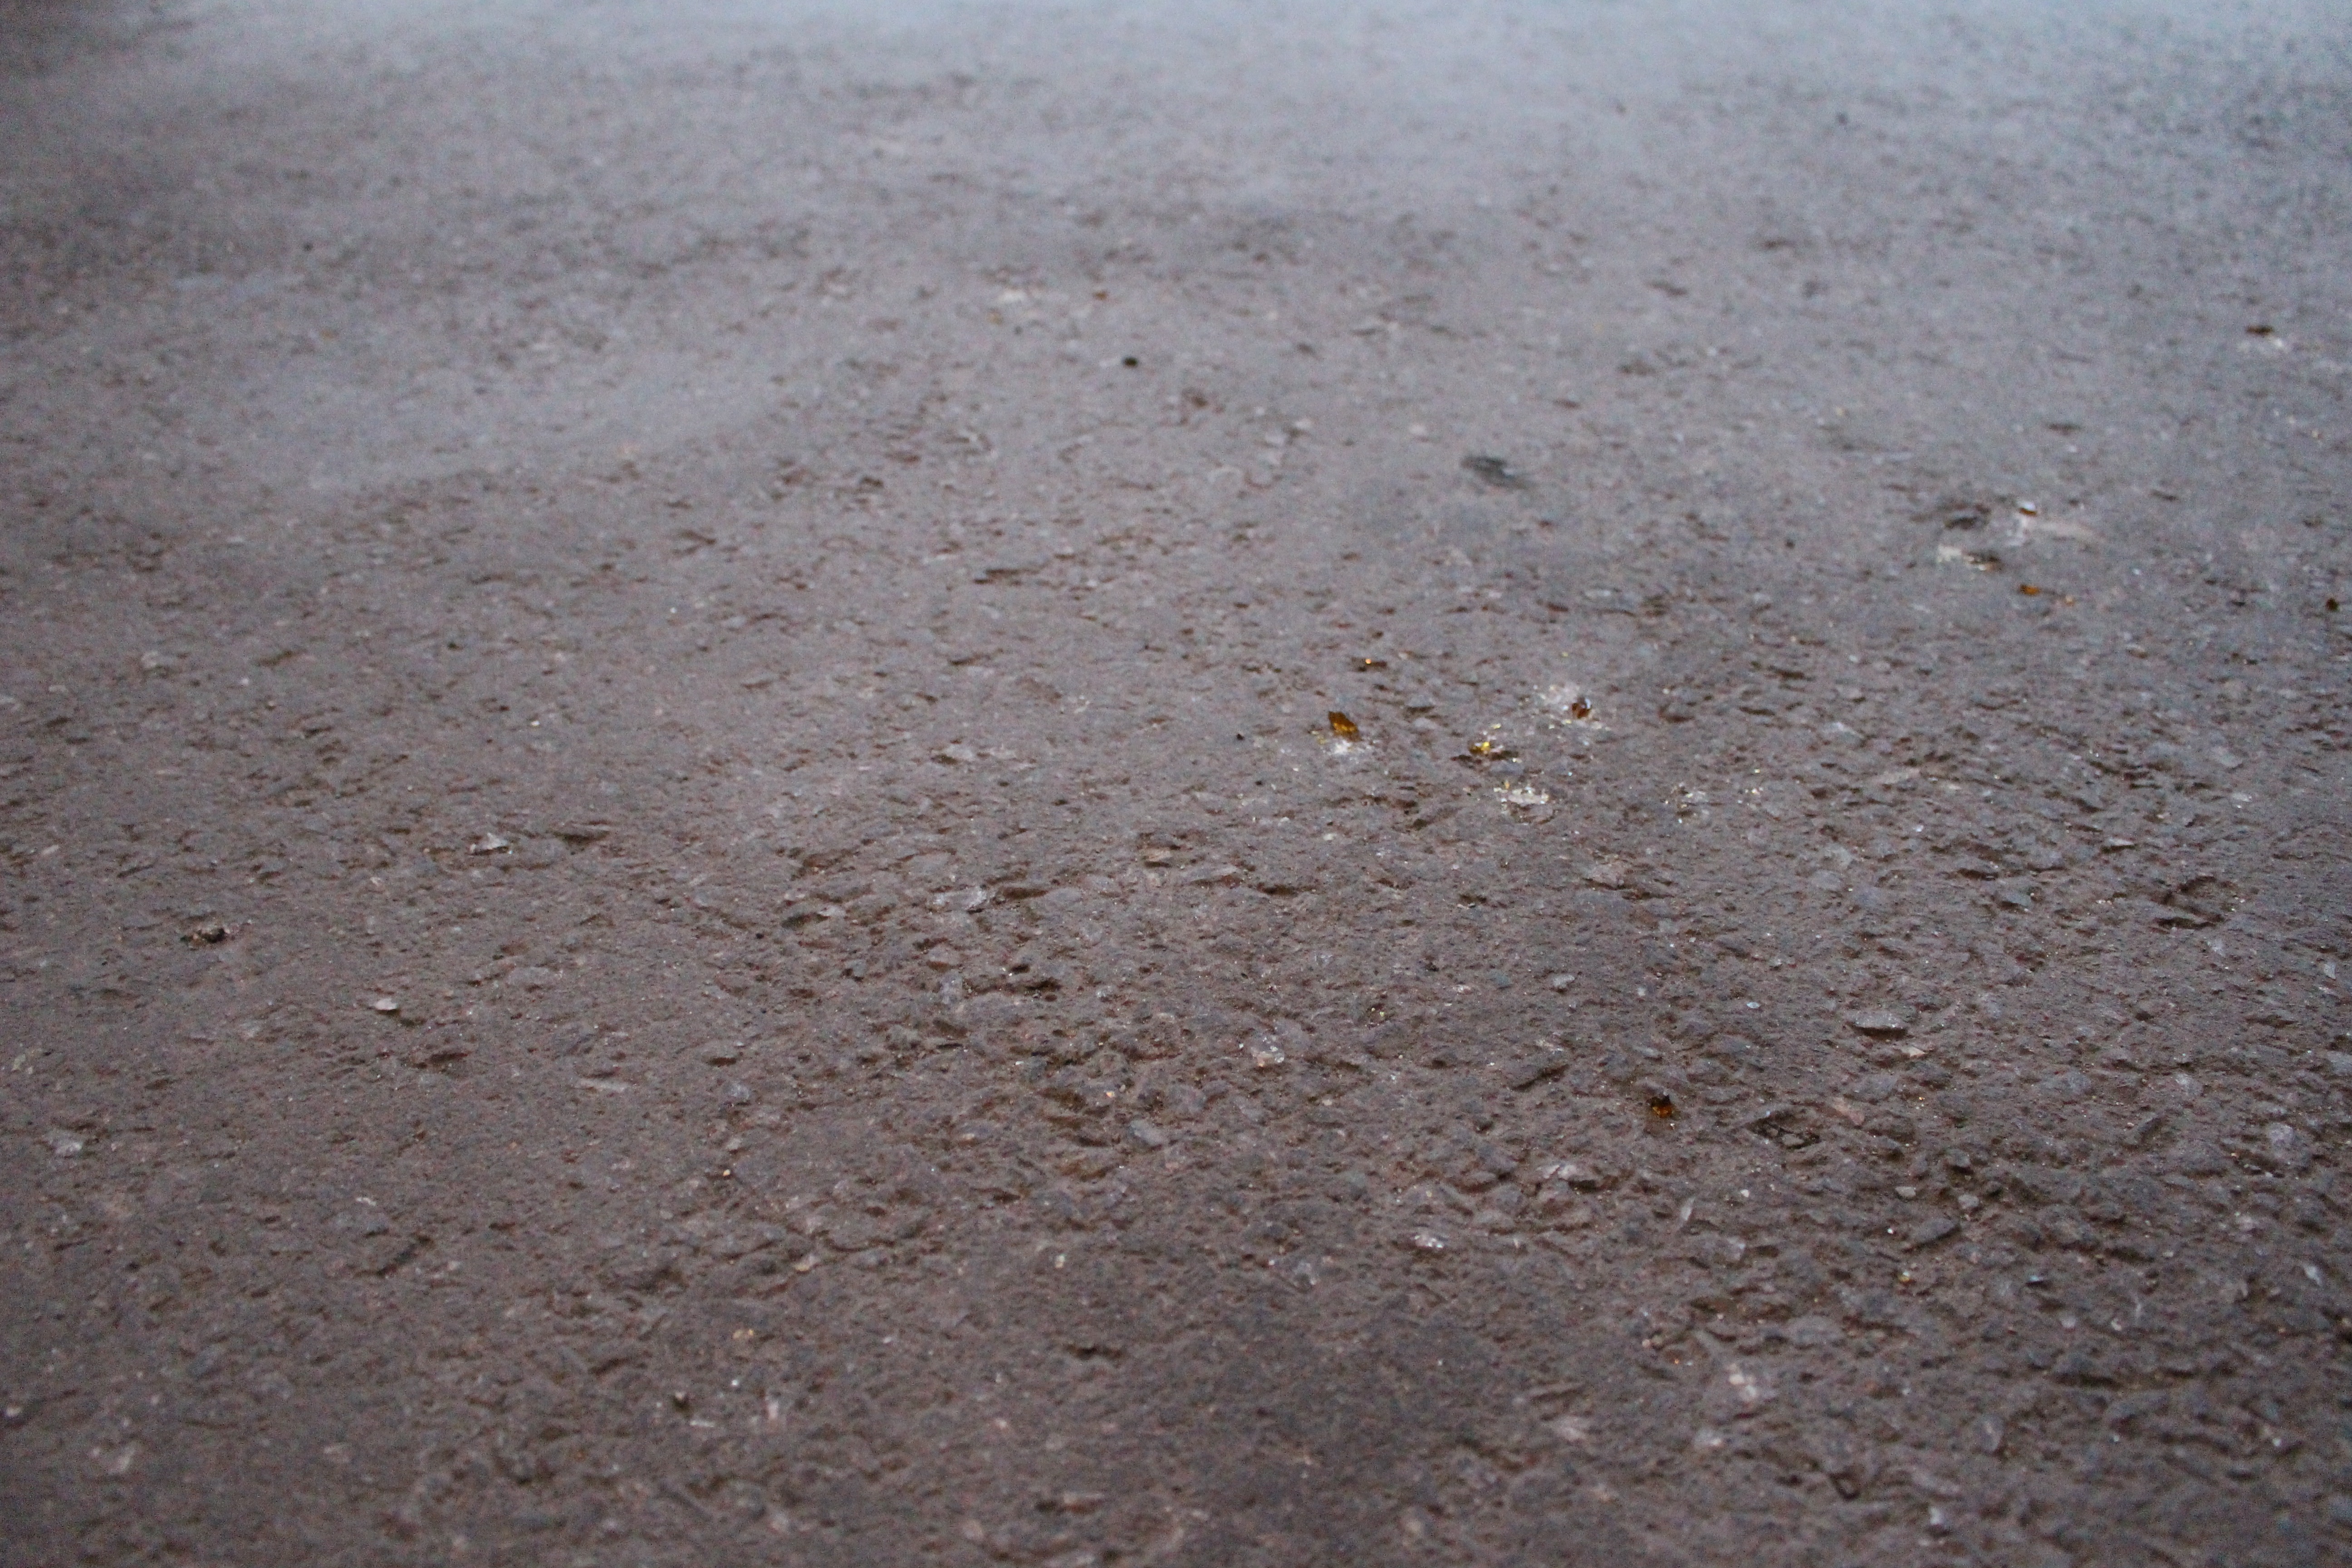
sand, road, floor, land, asphalt, weather, soil, flooring, road surface